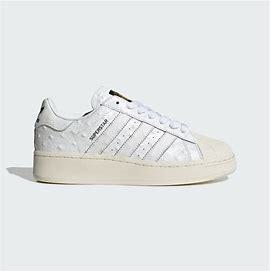
Brand: Adidas
Model: Superstar XLG